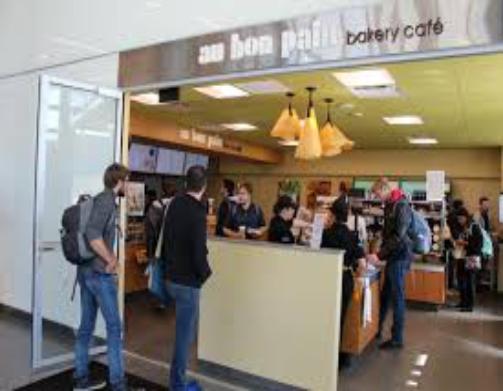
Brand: Au Bon Pain
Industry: Food